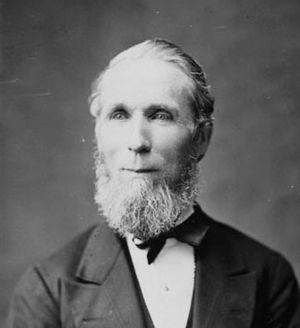
L'élection fédérale canadienne de 1878 se déroule le 17 septembre 1878 dans le but d'élire les députés de la 4ᵉ législature à la Chambre des communes du Canada. Il s'agit de la 4ᵉ élection générale depuis la confédération canadienne en 1867. Il a pour résultat la fin du gouvernement libéral d'Alexander Mackenzie après seulement un mandat. Le Canada avait subi une récession pendant que Mackenzie était au pouvoir, et il est puni en conséquence par les électeurs. La politique de libre-échange avec les États-Unis leur enlève également des appuis dans les communautés d'affaires de Toronto et Montréal.
L'élection fédérale canadienne de 1874 a lieu le 22 janvier 1874 afin d'élire les députés de la 3ᵉ législature à la Chambre des communes du Canada. Il s'agit de la 3ᵉ élection générale depuis la confédération canadienne en 1867. Sir John A. Macdonald, qui avait récemment été évincé de son poste de premier ministre, et son Parti conservateur sont défaits par le Parti libéral du Canada sous leur nouveau chef, Alexander Mackenzie.